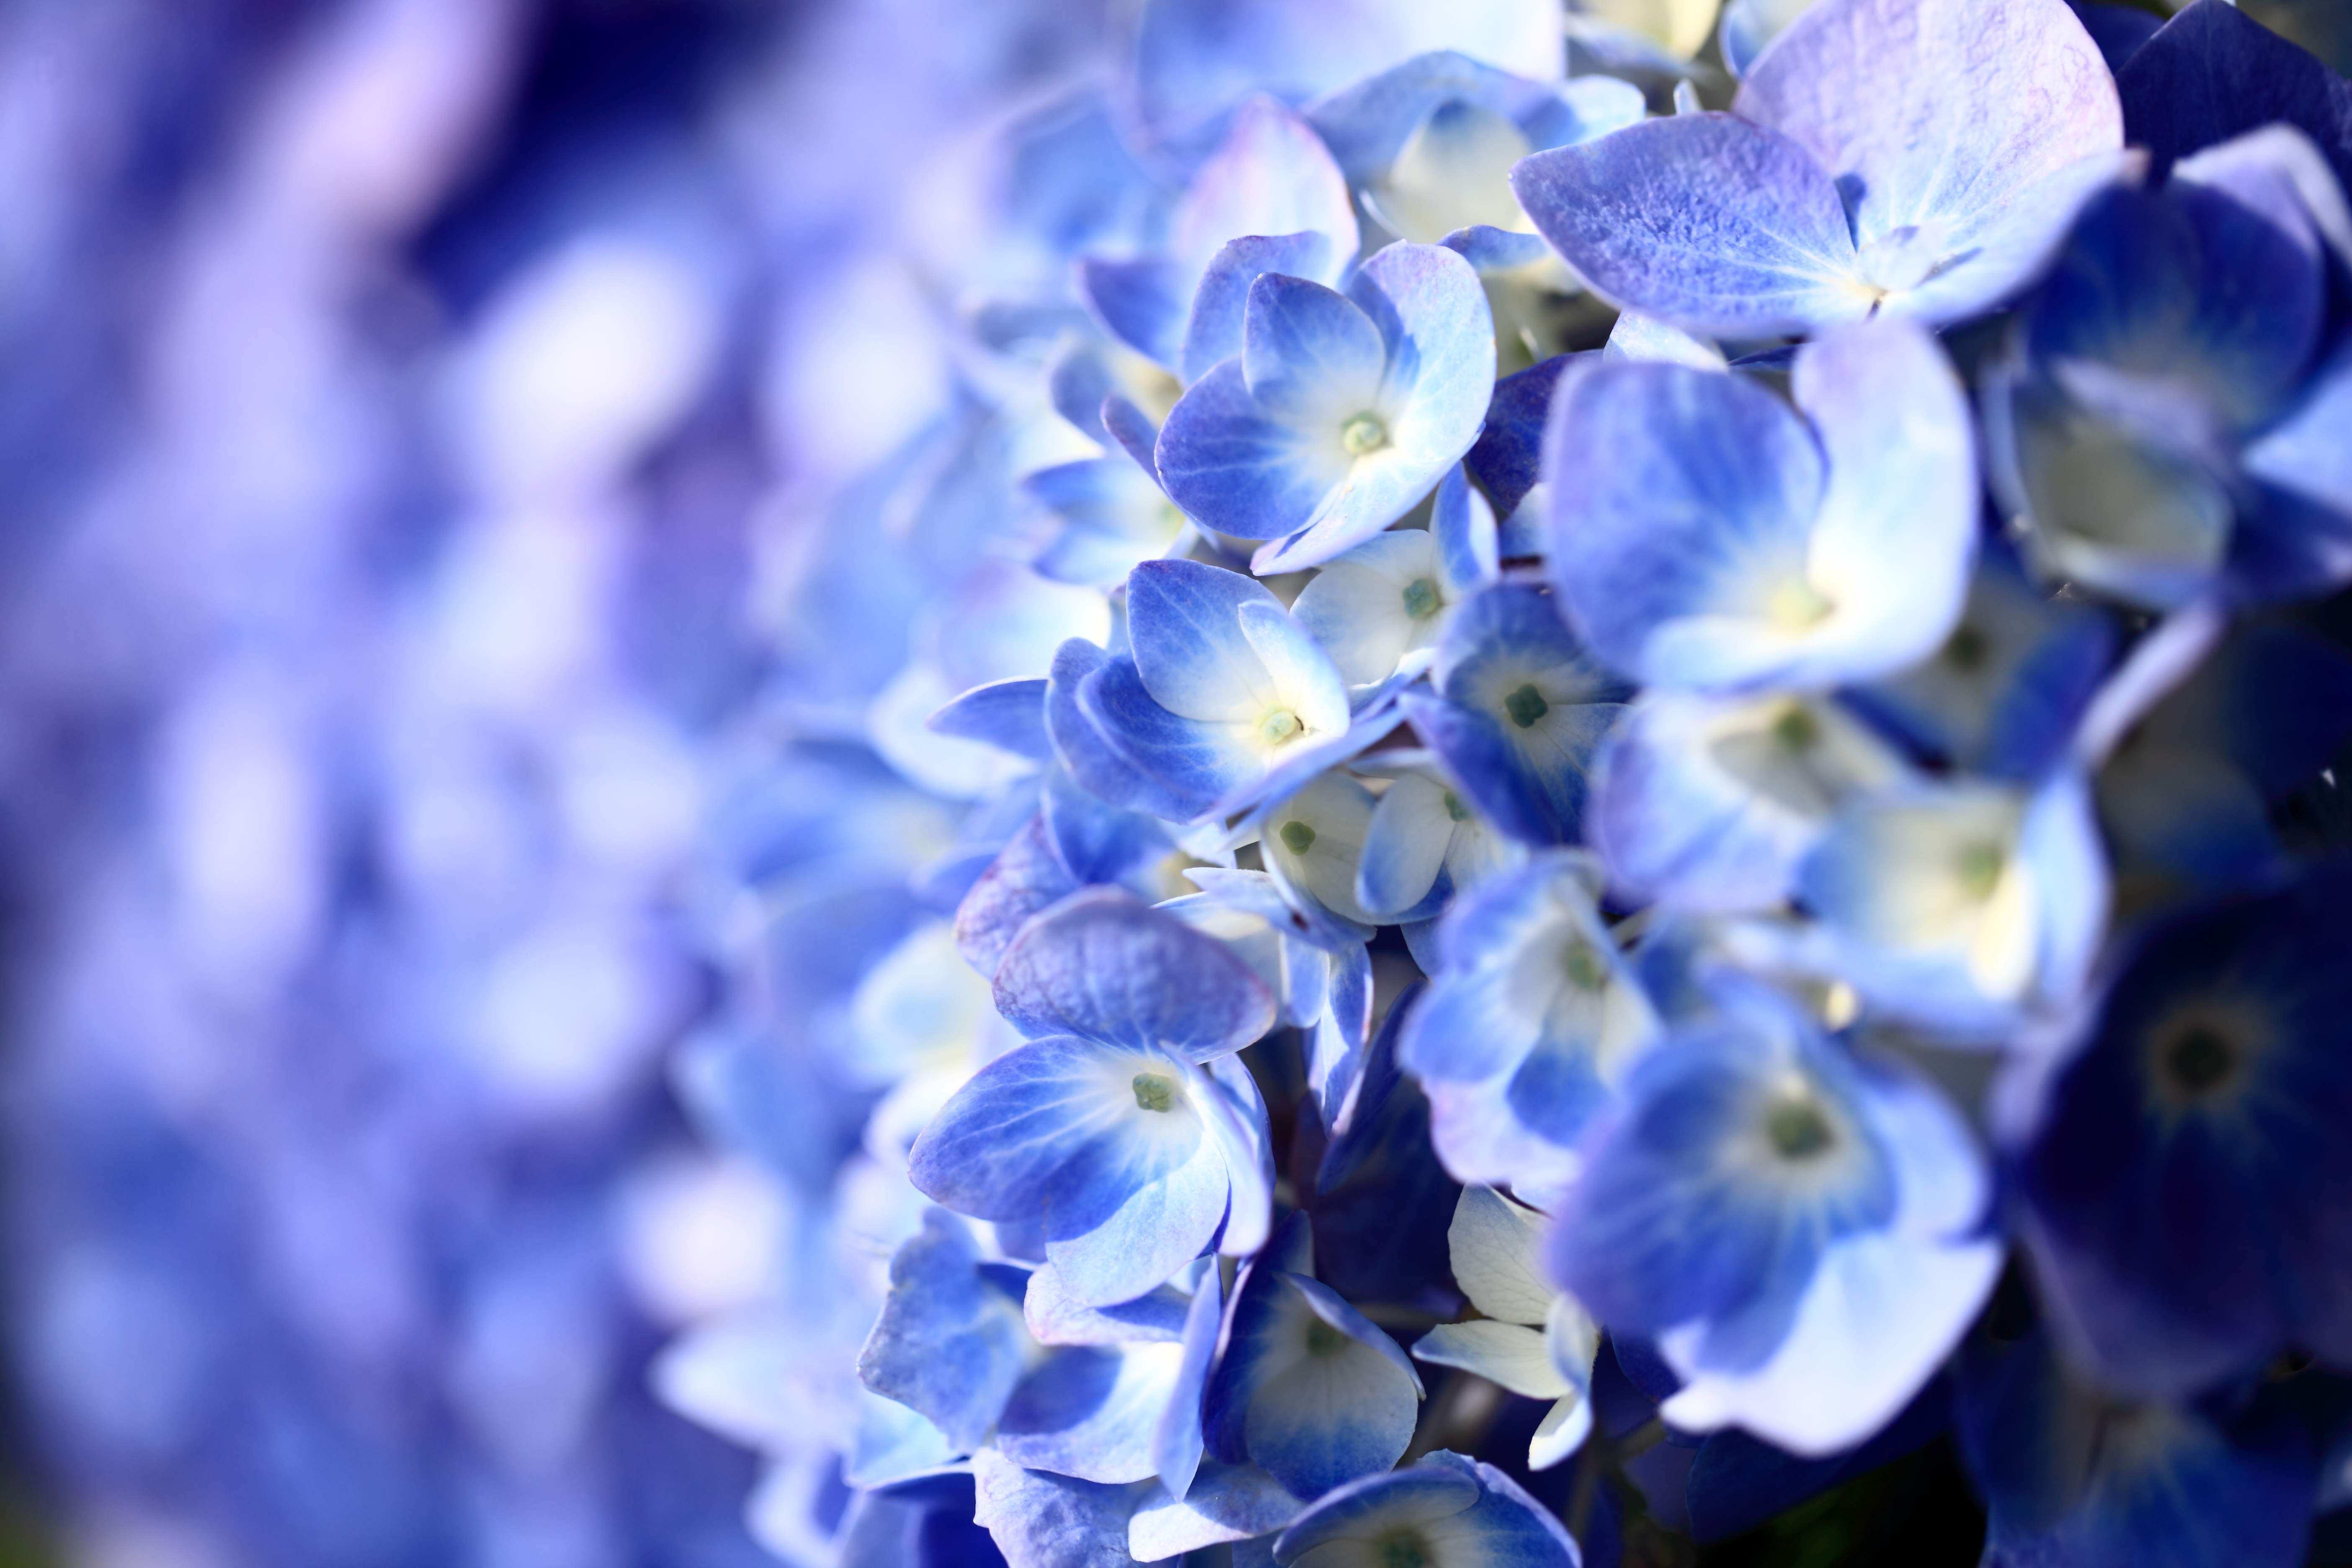
blossom, plant, flower, petal, high, blue, flora, hydrangea, 5d, hires, markii, hi, res, resolution, macro photography, flowering plant, hydrangeaceae, land plant